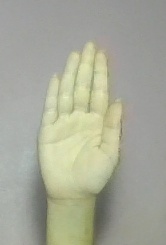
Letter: seen